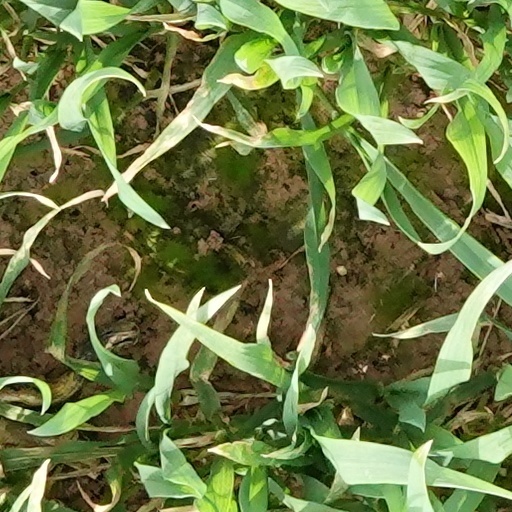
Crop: wheat